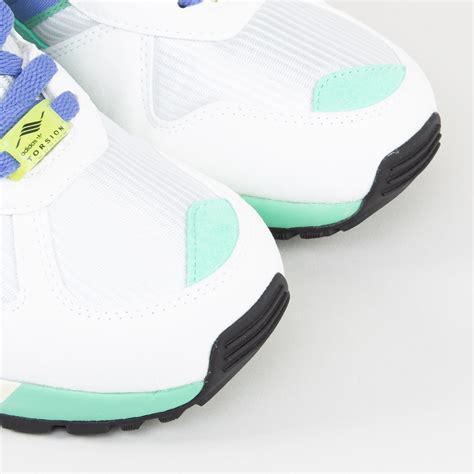
Brand: Adidas
Model: ZX Torsion